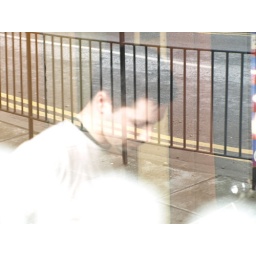
Taken from the street outside. Morningside road juntion reflecting in the bar's window.